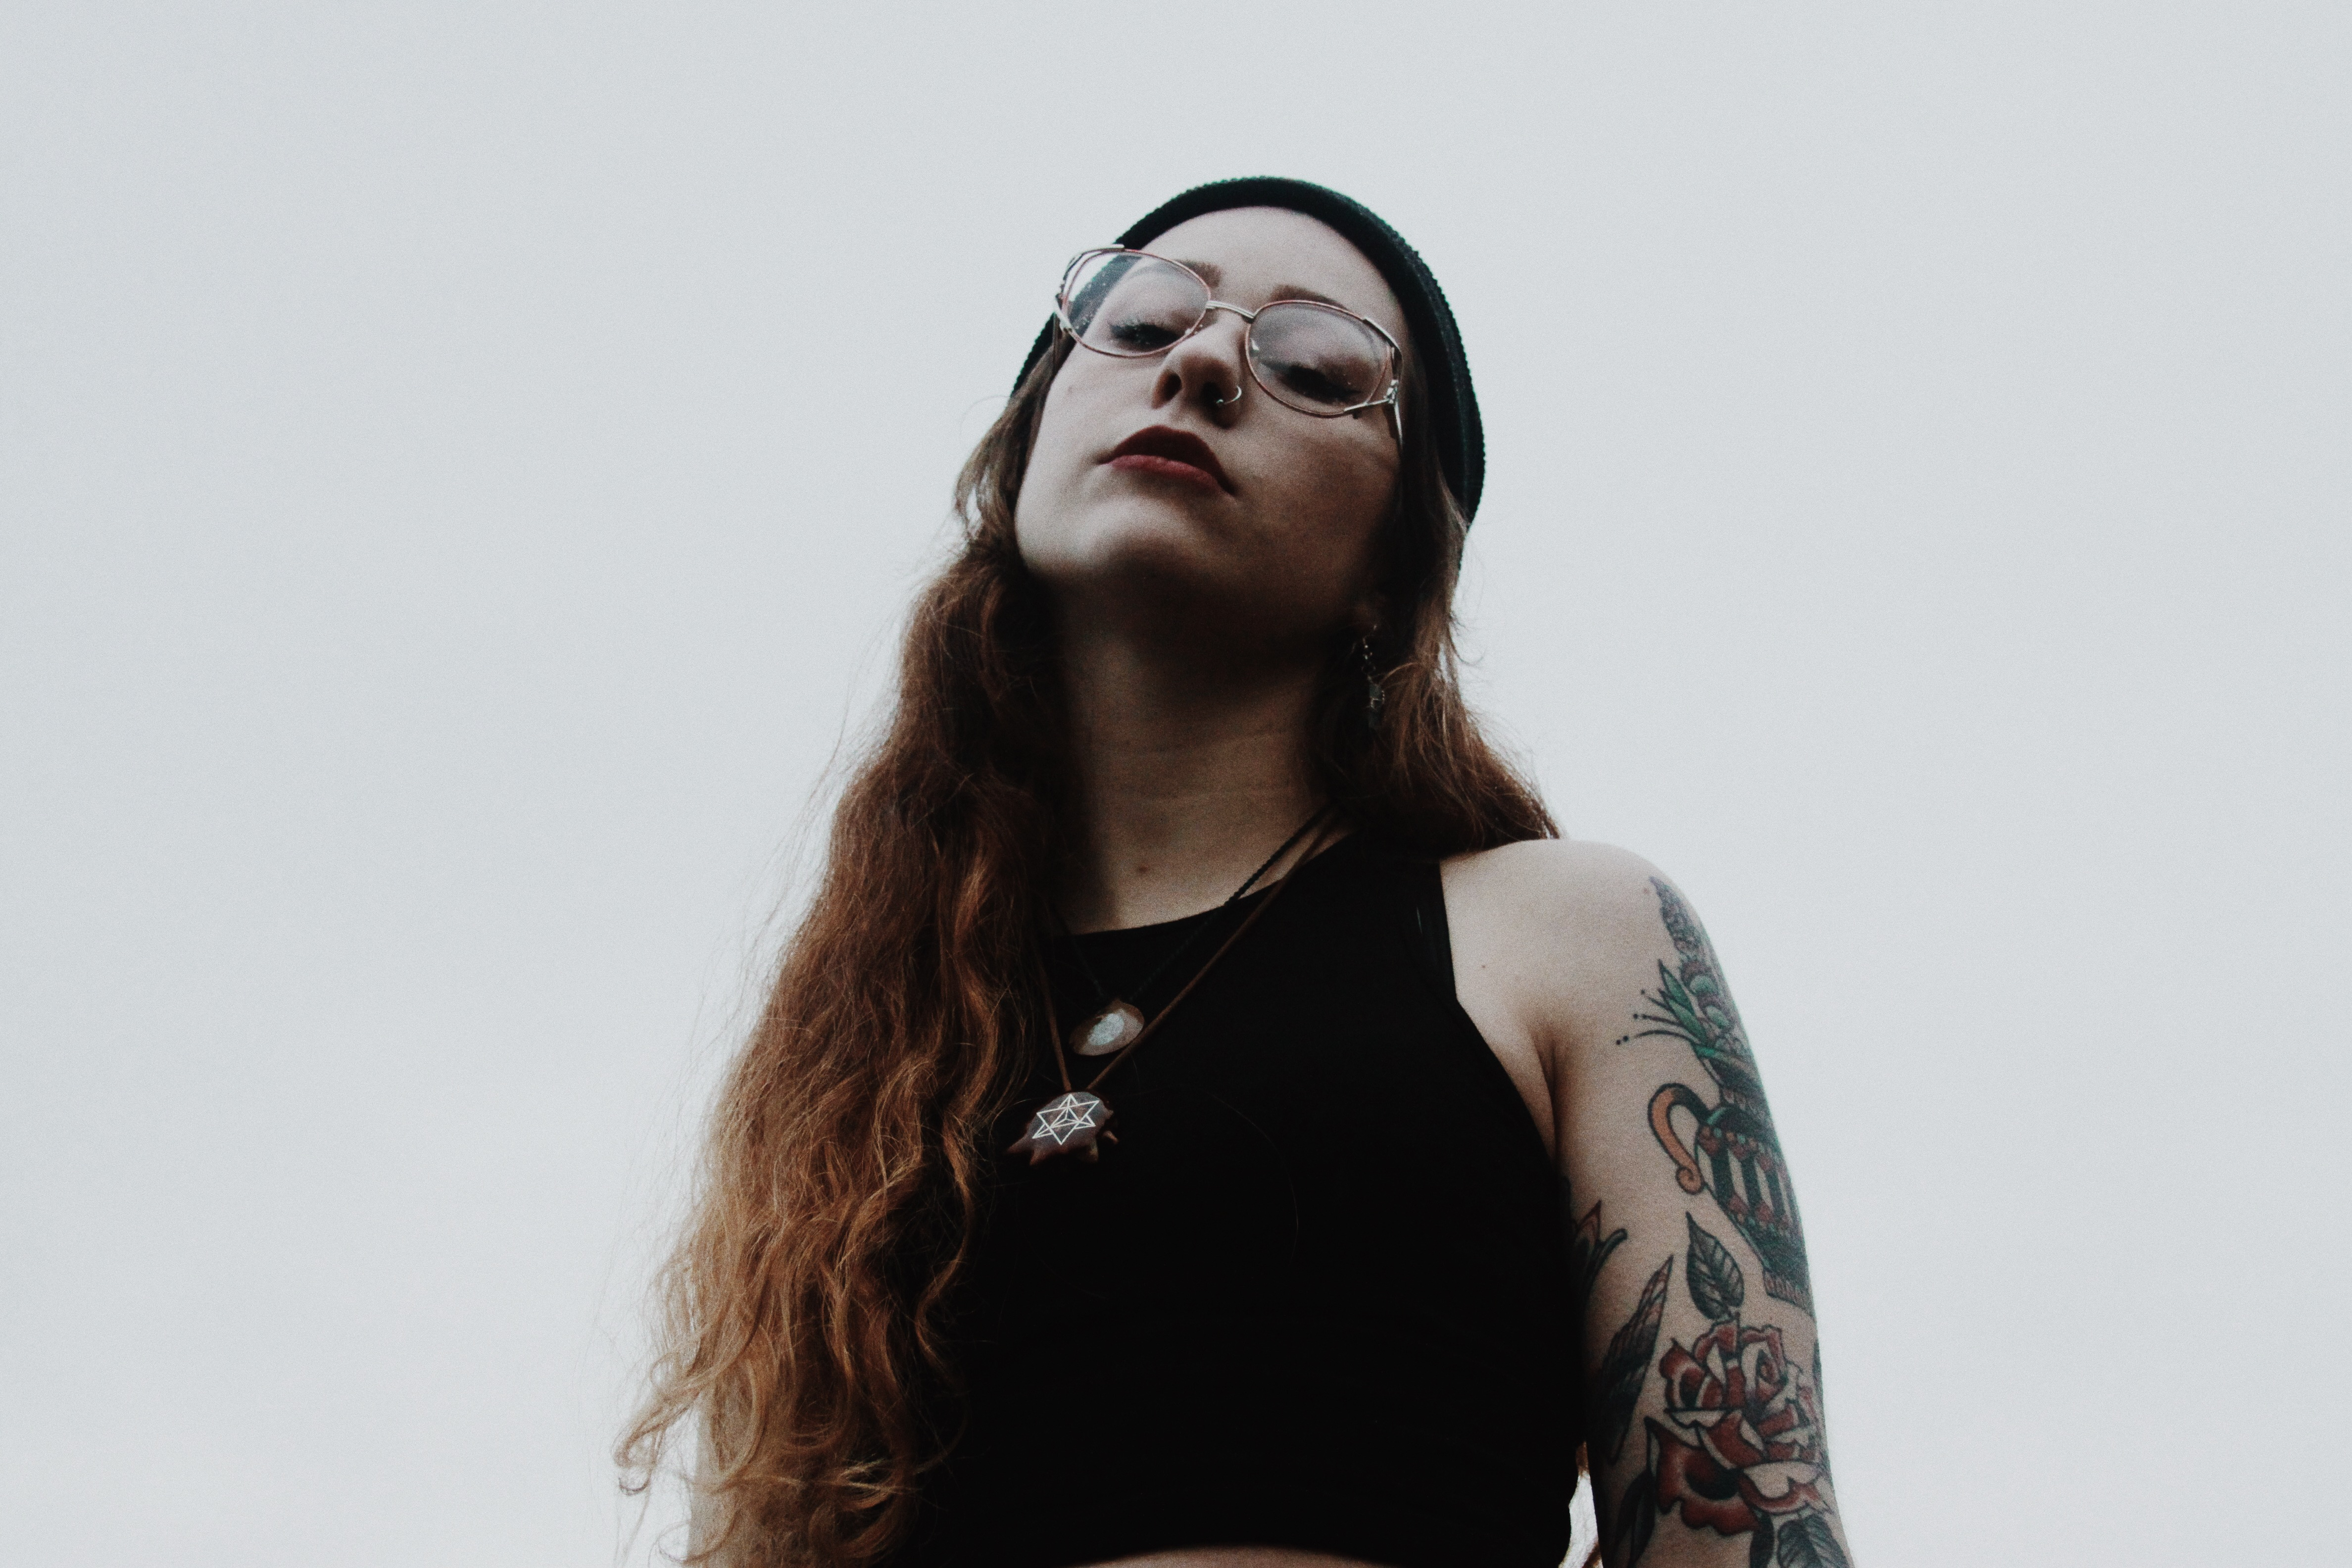
person, girl, woman, hair, white, photography, female, portrait, model, spring, tattoo, fashion, black, lady, facial expression, hairstyle, smile, long hair, inked, face, eye, glasses, head, singing, photograph, skin, beauty, photo shoot, brown hair, sense, portrait photography, facial hair, art model